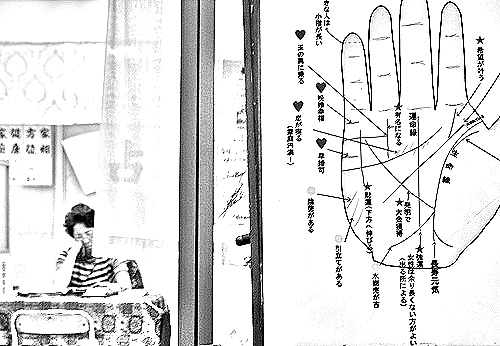
Portrait style: Sketch Portrait